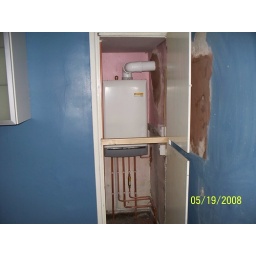
just fits nicely in the bathroom cupboard. oodles of hot water and heating